Skogskyrkogården

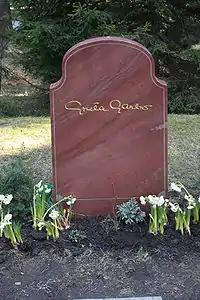
Gravestone of Greta Garbo

Skogskyrkogården came about following an international competition in 1915 for the design of a new cemetery in Enskede in the southern part of Stockholm, Sweden. The entry called "Tallum" by the young architects Gunnar Asplund and Sigurd Lewerentz was selected. After changes made to the design on the recommendations of the competition jury, work began in 1917 on land that had been old gravel quarries that were overgrown with pine trees, and the first phase was completed three years later. The architects' use of the natural landscape created an extraordinary environment of tranquil beauty that had a profound influence on cemetery design throughout the world. Essential models for the design of the cemetery were the German forest cemeteries of Friedhof Ohlsdorf at Hamburg and Waldfriedhof in Munich but also the neoclassical paintings of Caspar David Friedrich.